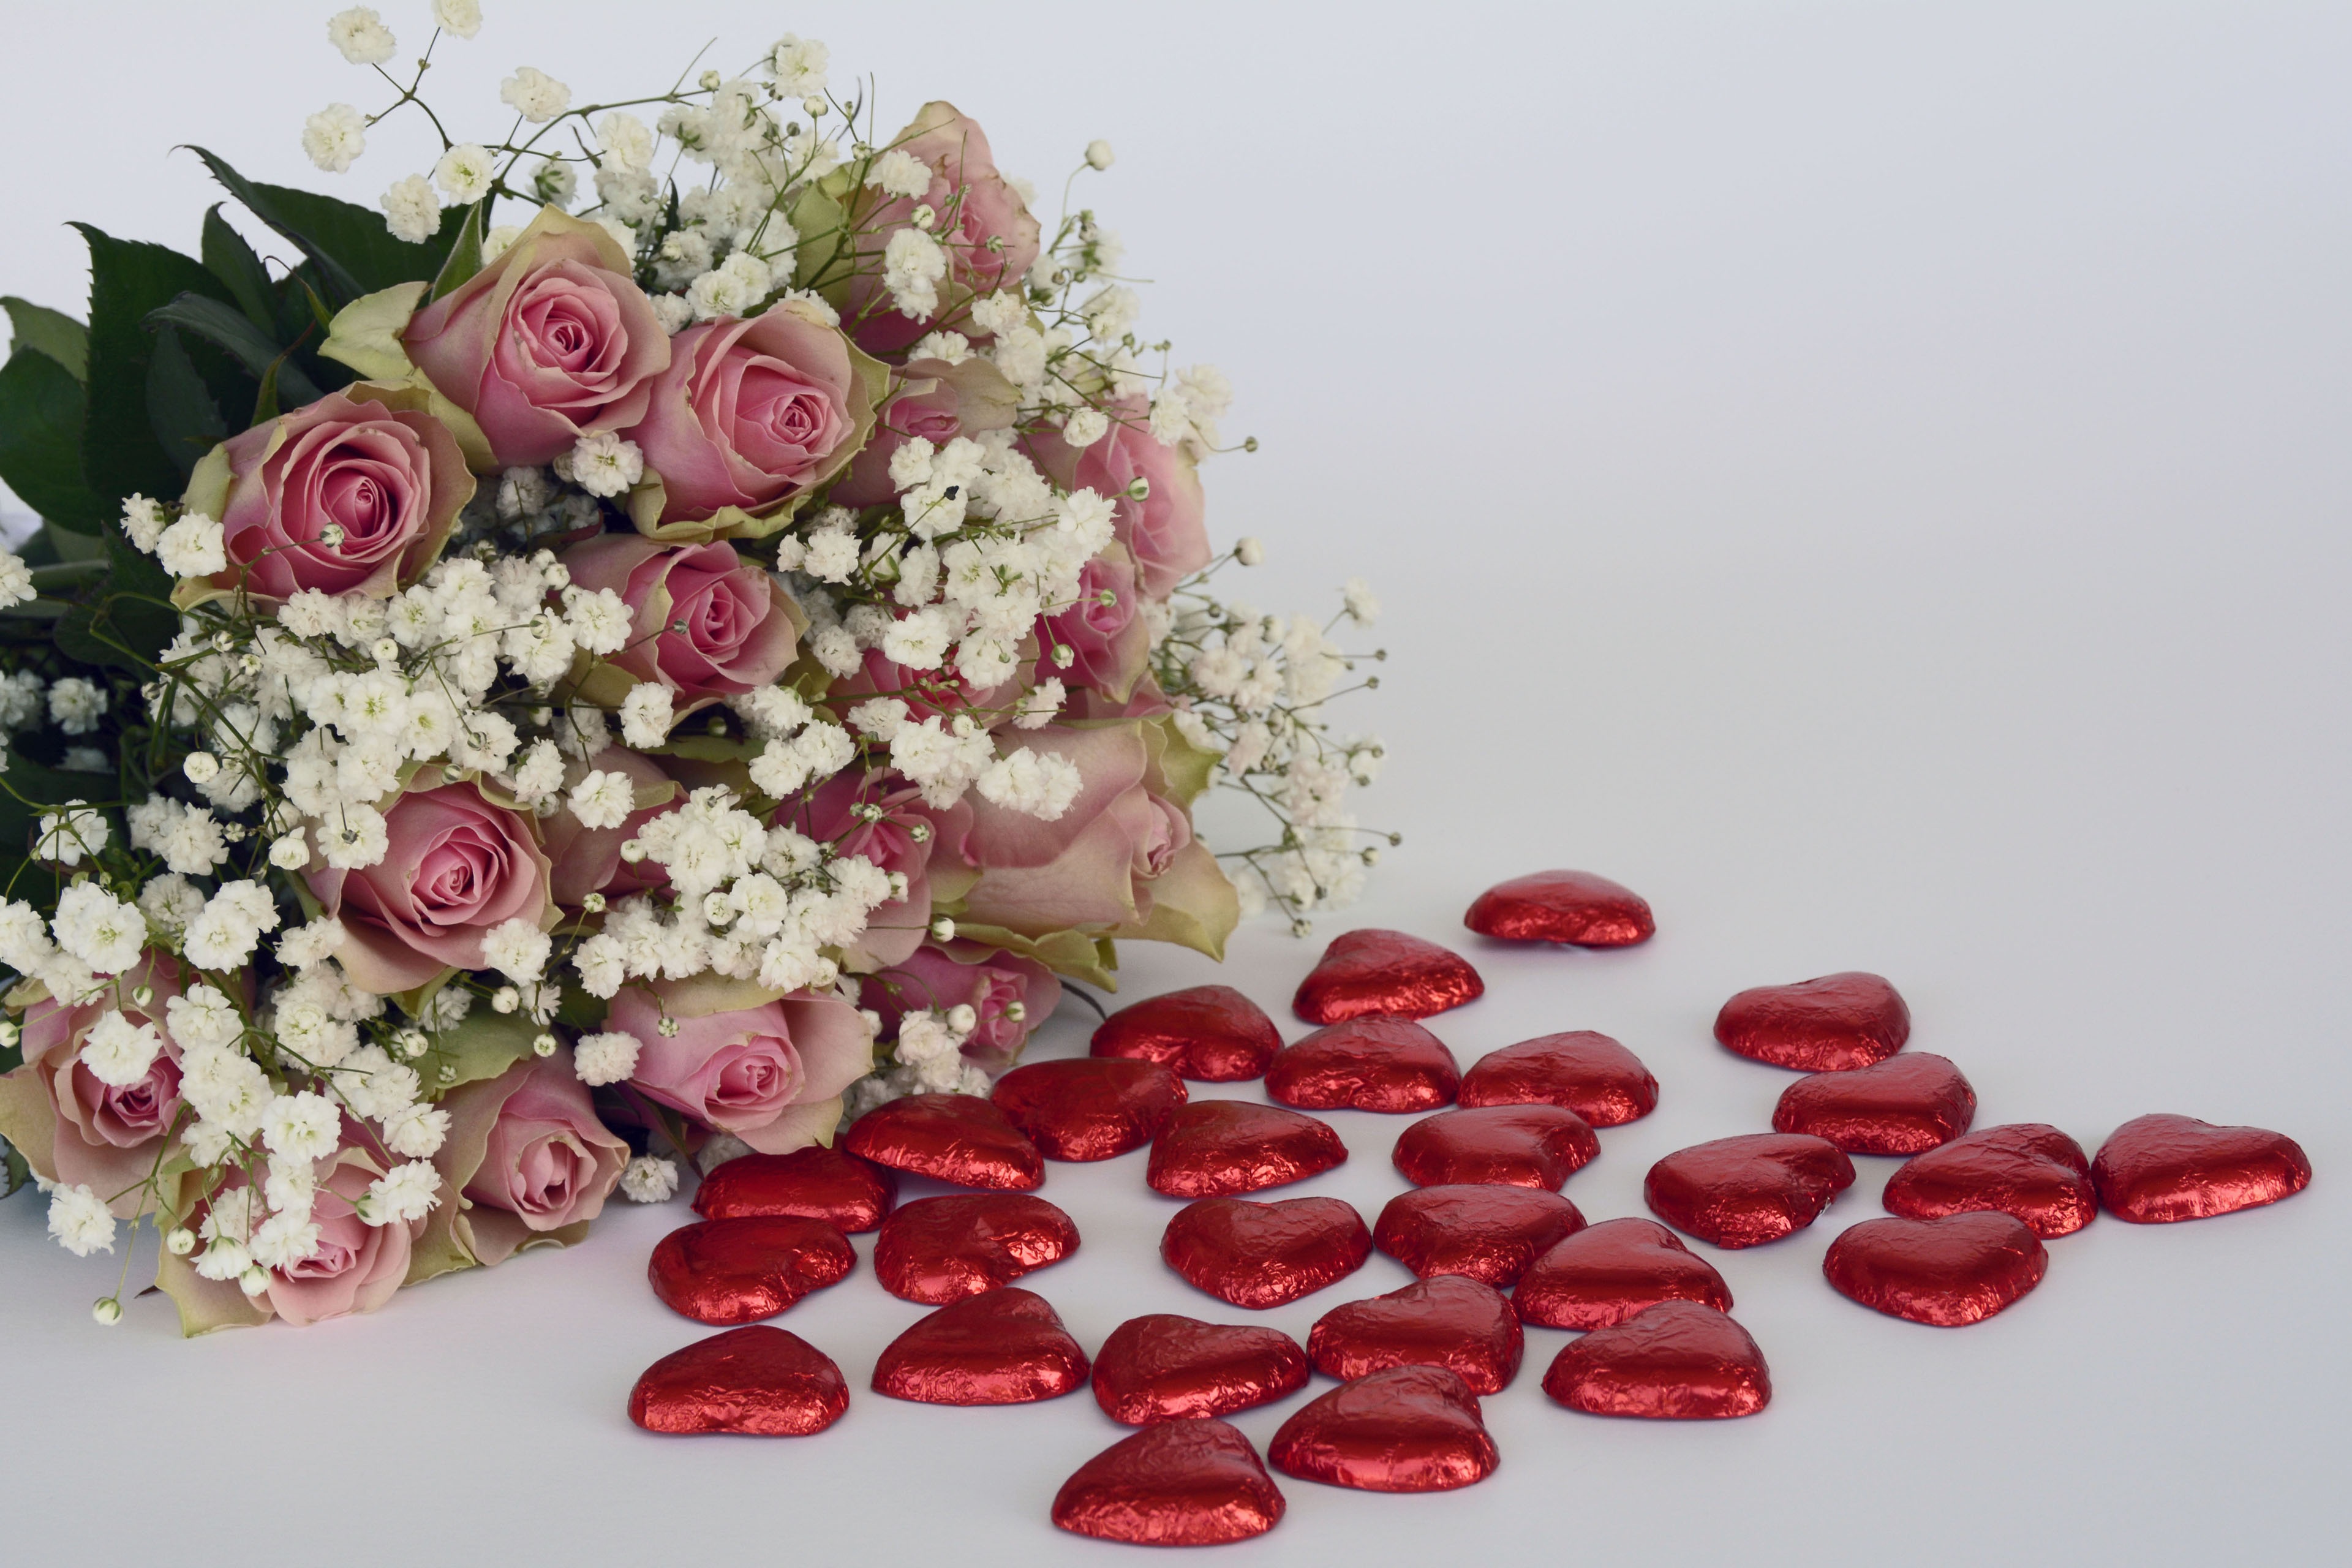
nature, plant, white, flower, petal, love, heart, bouquet, red, pink, wedding, thank you, wedding day, flowers, gypsophila, roses, art, bouquet of flowers, bouquet of roses, floristry, rose flower, flowering plant, mother's day, flower bouquet, floral design, land plant, flower arranging